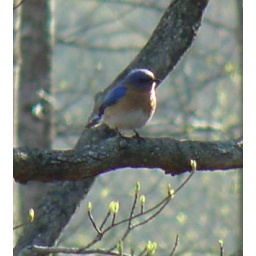
Blue bird in tree